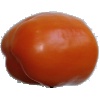
Label: Pepper Orange 1